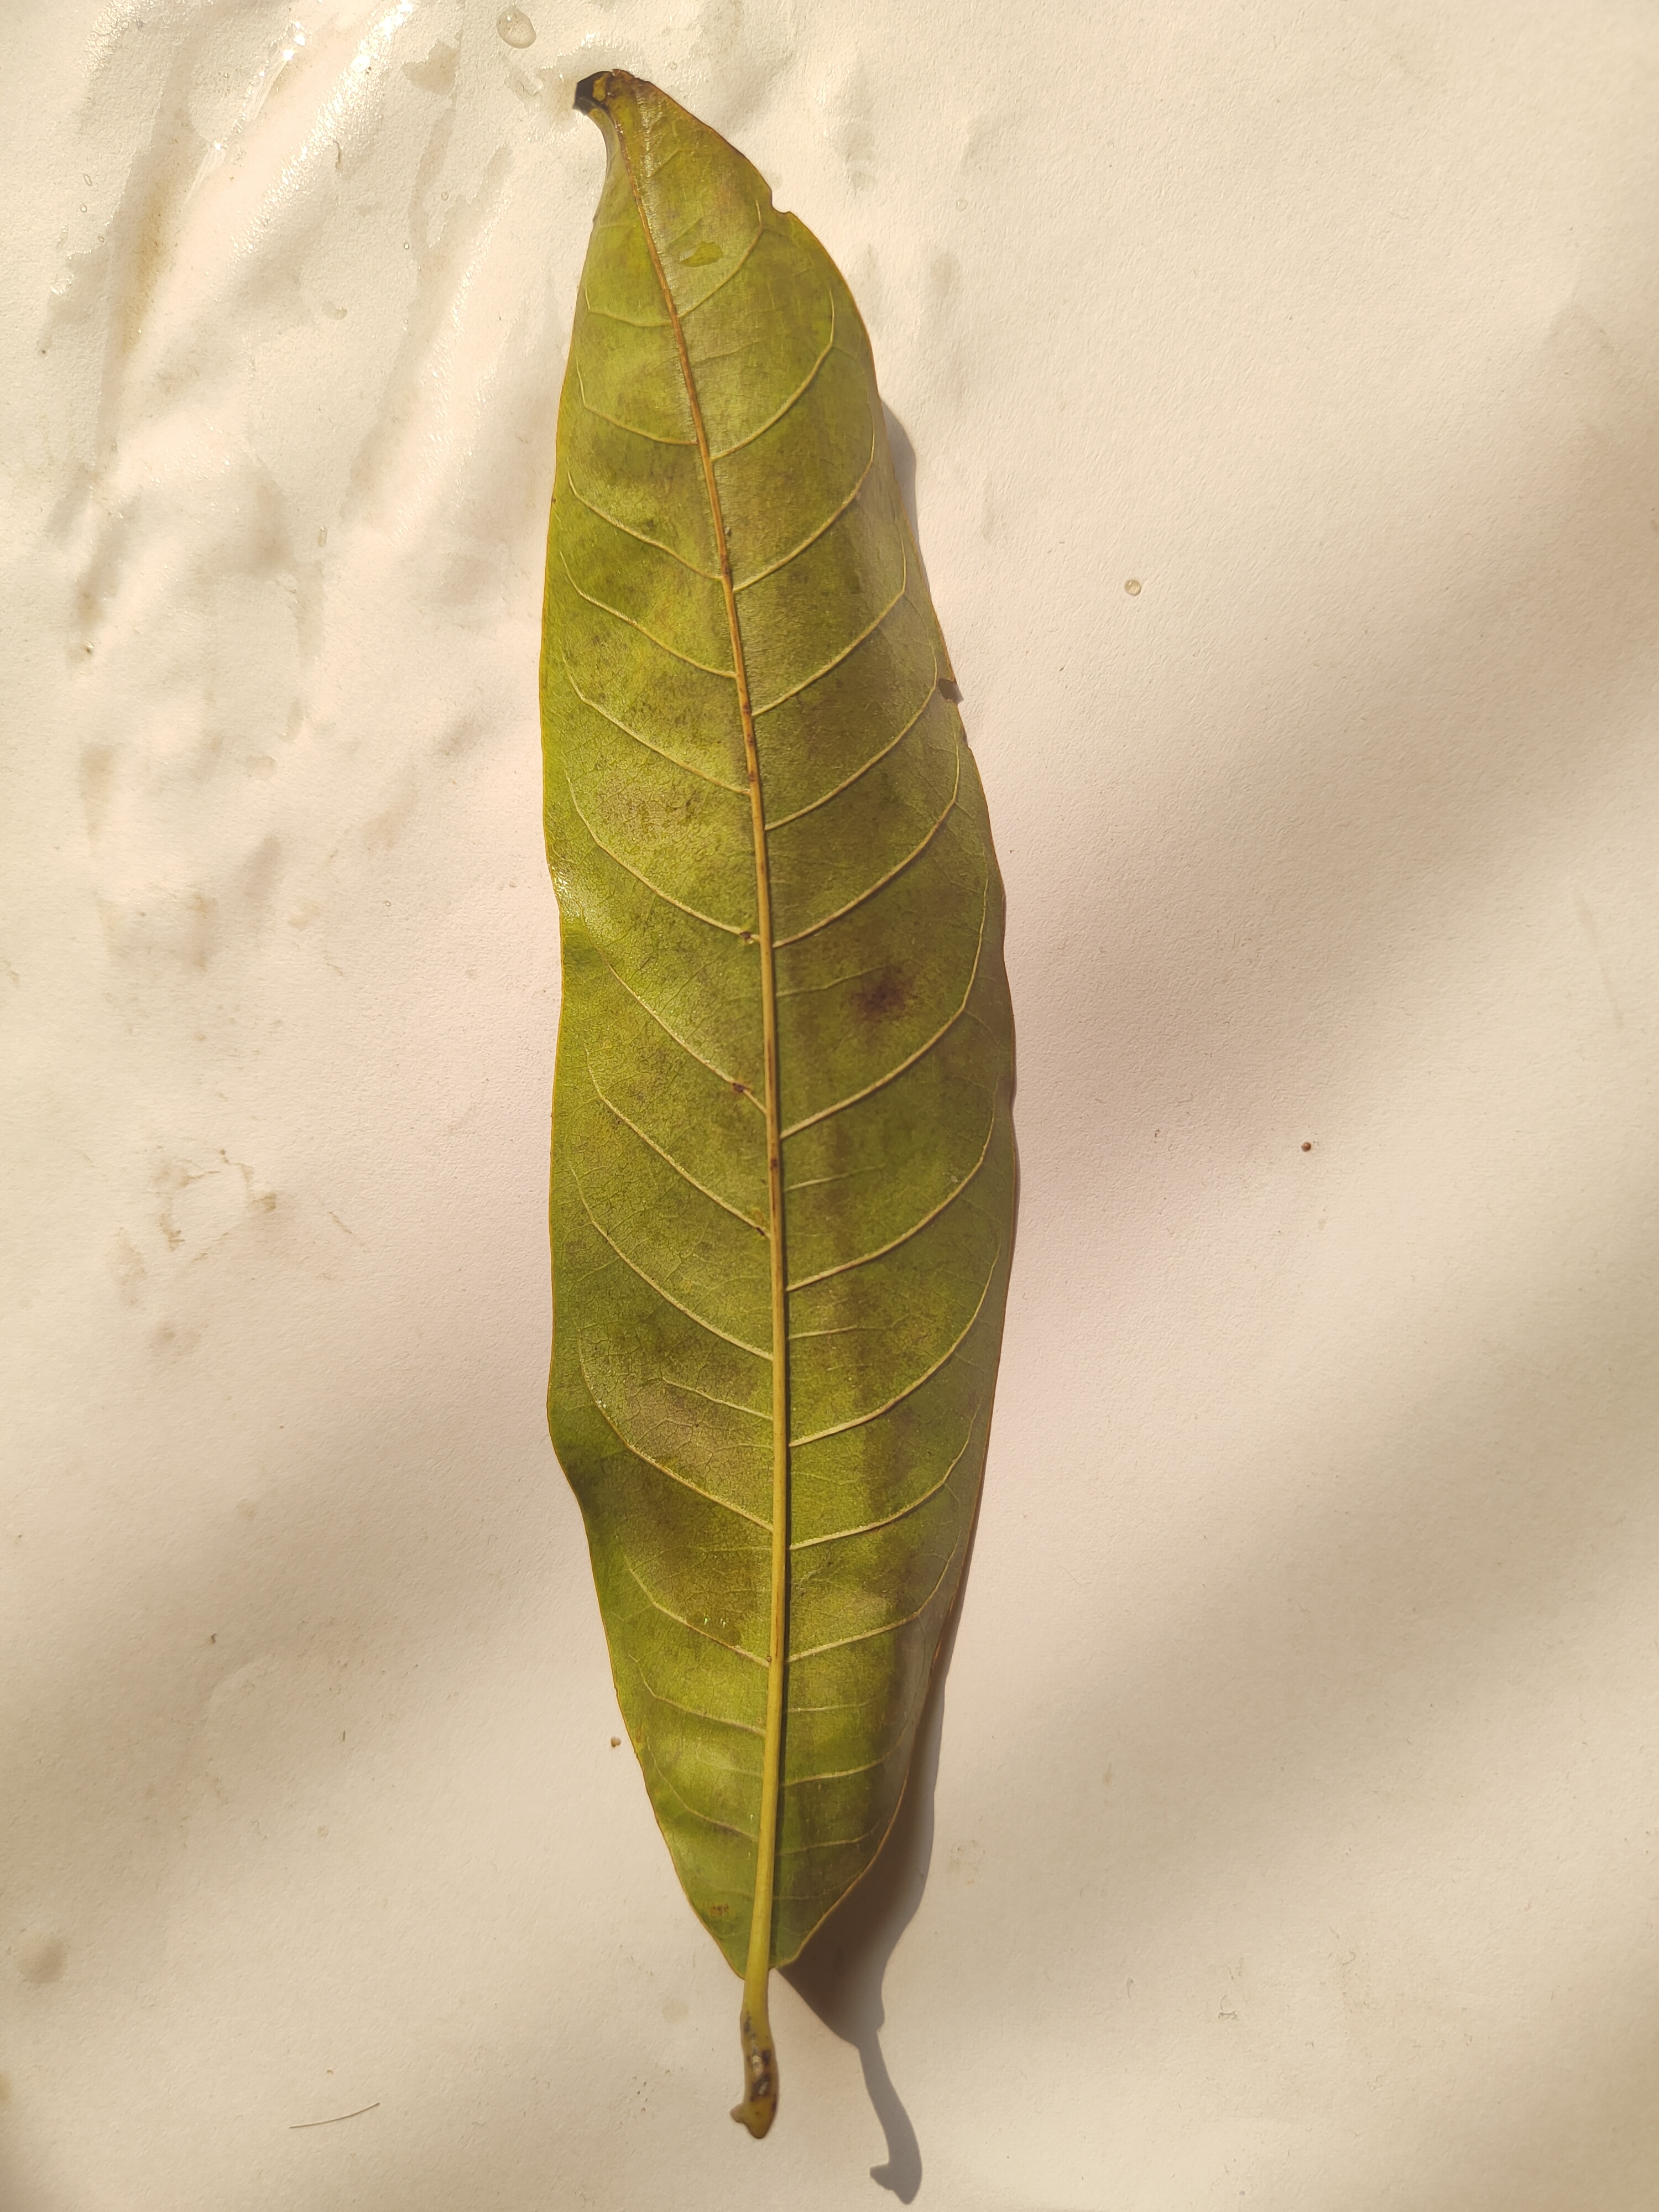
Leaf variety: Custard Apple